Bernard Montgomery

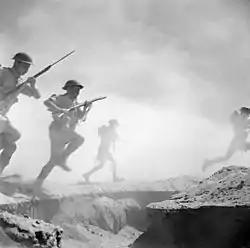
Men of the 9th Australian Division in a posed photograph during the Second Battle of El Alamein

Montgomery made a great effort to appear before troops as often as possible, frequently visiting various units and making himself known to the men, often arranging for cigarettes to be distributed. Although he still wore a standard British officer's cap on arrival in the desert, he briefly wore an Australian broad-brimmed hat before switching to wearing the black beret (with the badge of the Royal Tank Regiment and the British General Officer's cap badge) for which he became notable. The black beret was offered to him by Jim Fraser while the latter was driving him on an inspection tour. Both Brooke and Alexander were astonished by the transformation in atmosphere when they visited on 19 August, less than a week after Montgomery had taken command.